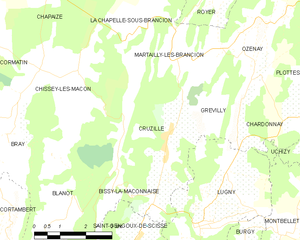
Carte des communes françaises